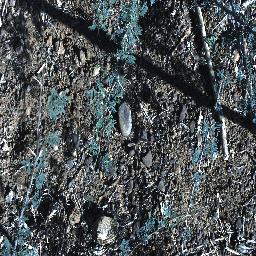
Label: prickly_acacia